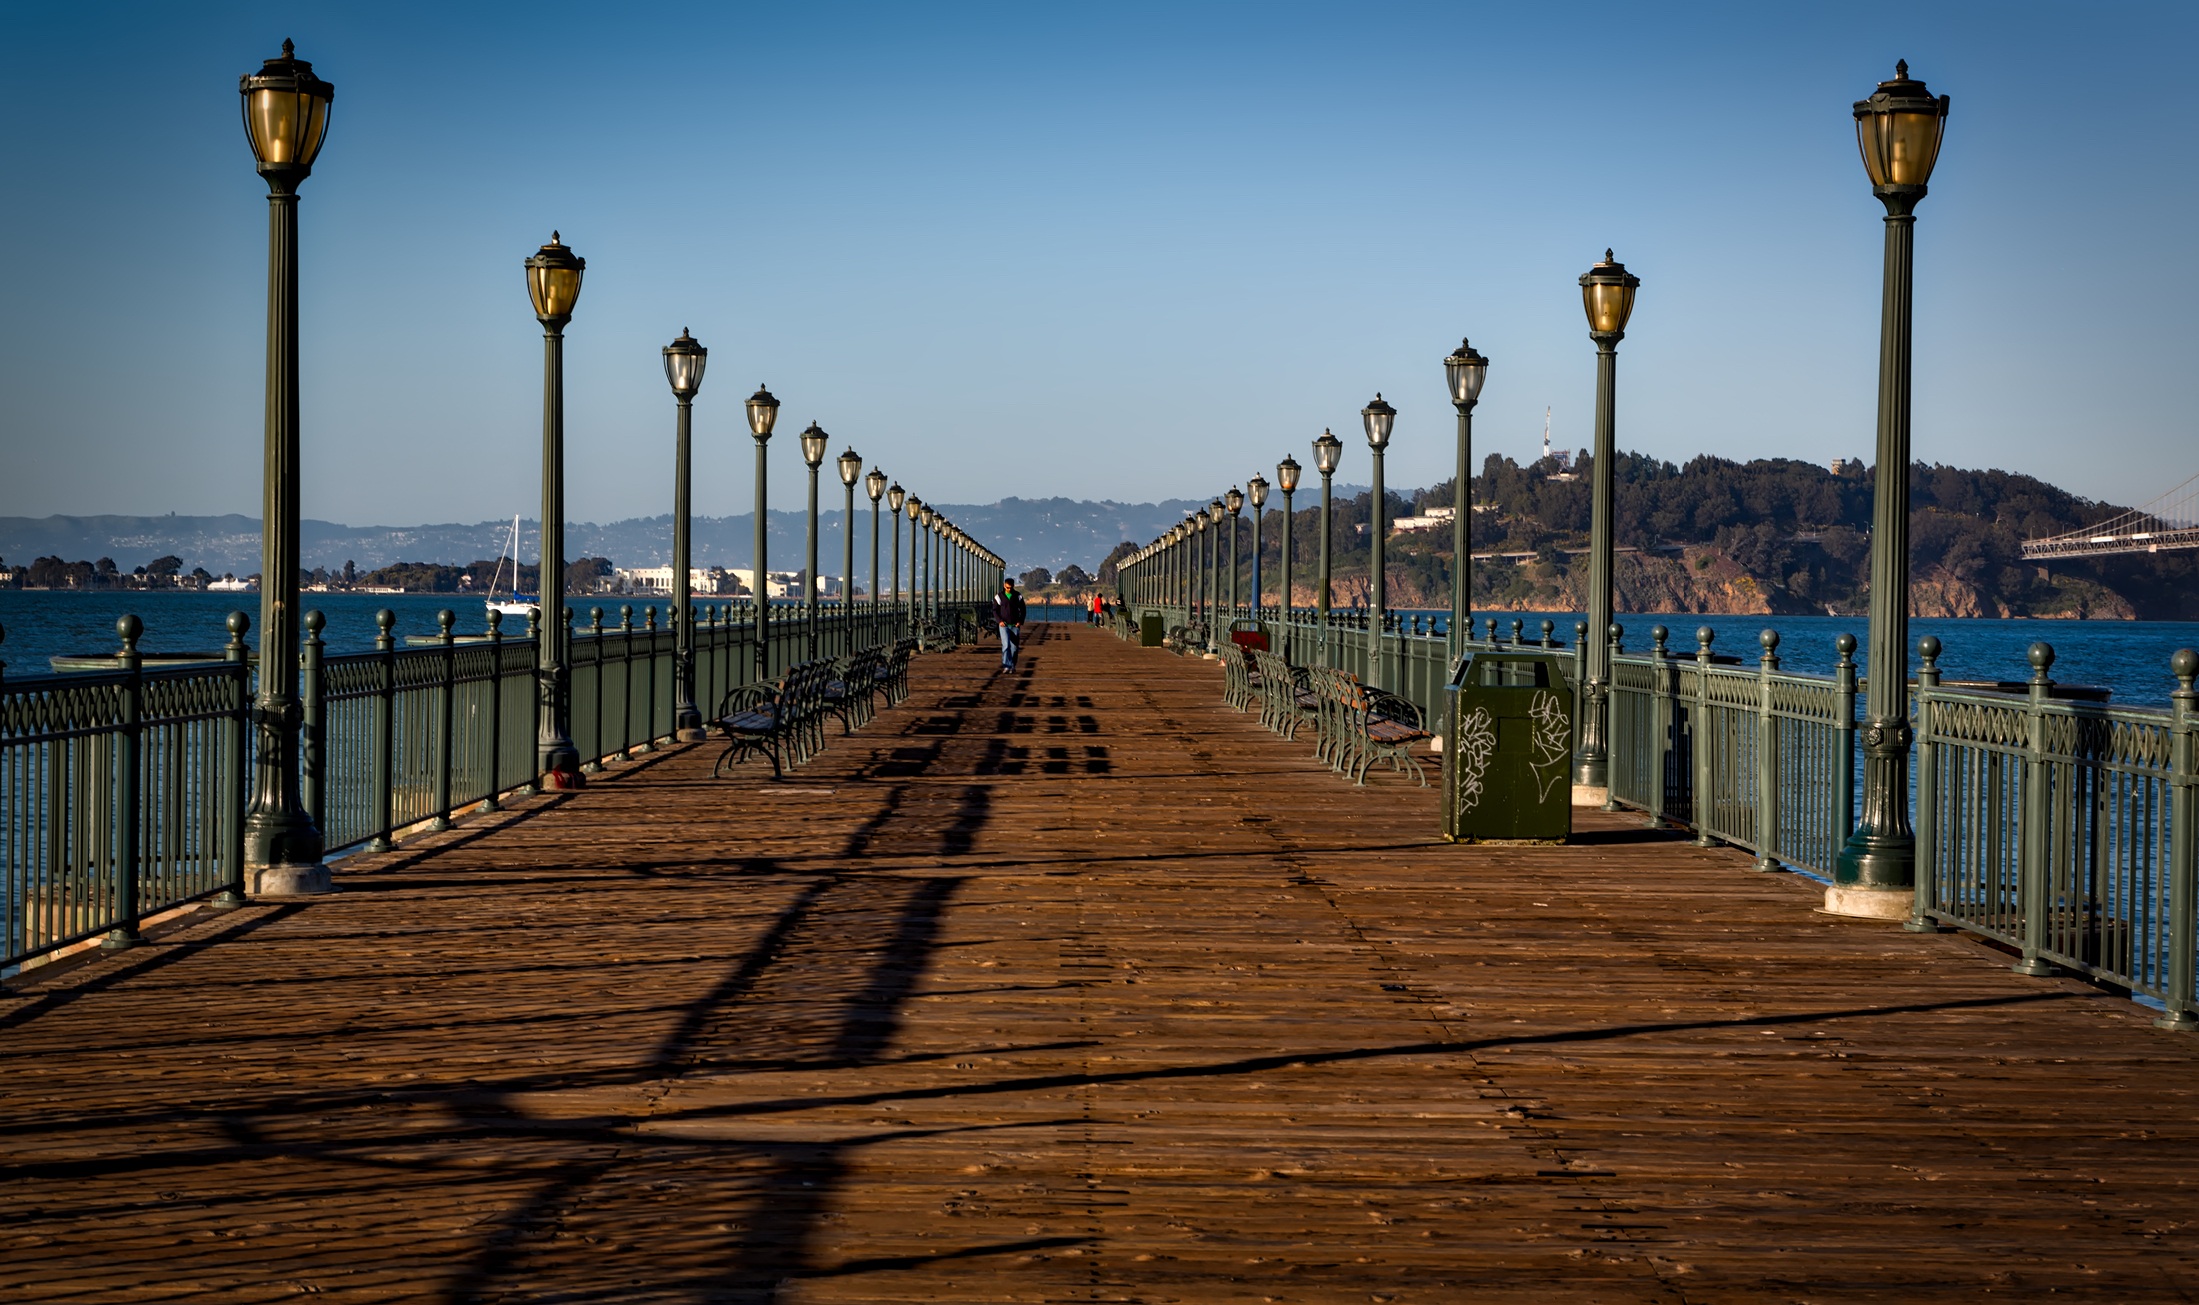
beach, sea, coast, nature, ocean, horizon, dock, architecture, boardwalk, wood, sunset, bridge, morning, city, urban, pier, walkway, cityscape, solitude, san francisco, dusk, evening, reflection, peaceful, bay, landmark, harbor, california, outdoors, hdr, lamppost, wooden, public, benches